Gaylene Sciascia

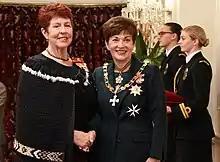
Sciascia (left), after her investiture as an Officer of the New Zealand Order of Merit by the governor-general, Dame Patsy Reddy, on 24 May 2017

In the 2017 New Year Honours, Sciascia was appointed an Officer of the New Zealand Order of Merit, for service to dance.